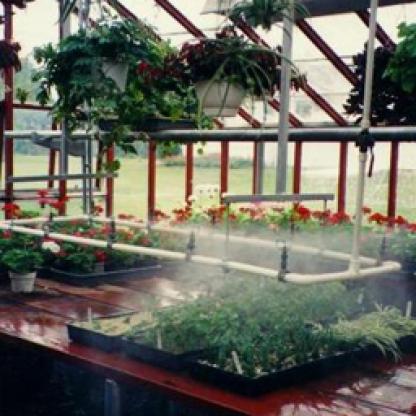
Scene: Indoor